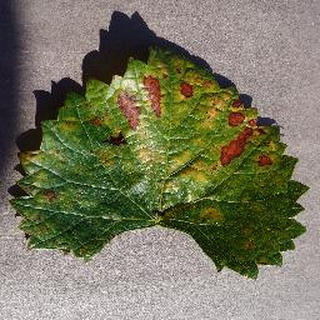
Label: grape_esca_black_measles